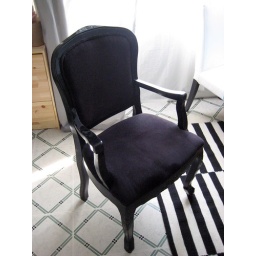
----------On hold for Nicole---------- Two fancy pants velvets black chairs. Both in good condition with minor blemishes. $40 each.